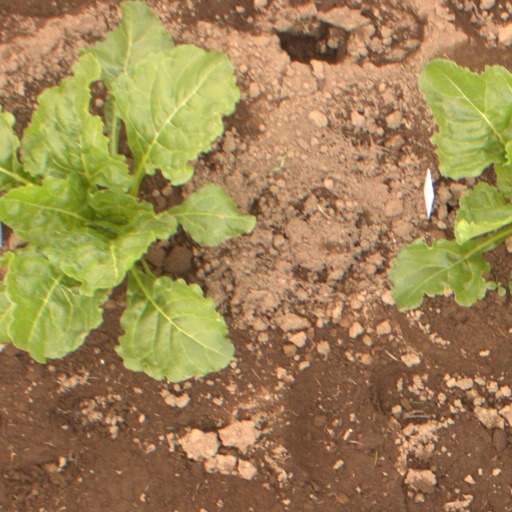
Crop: sugar beet